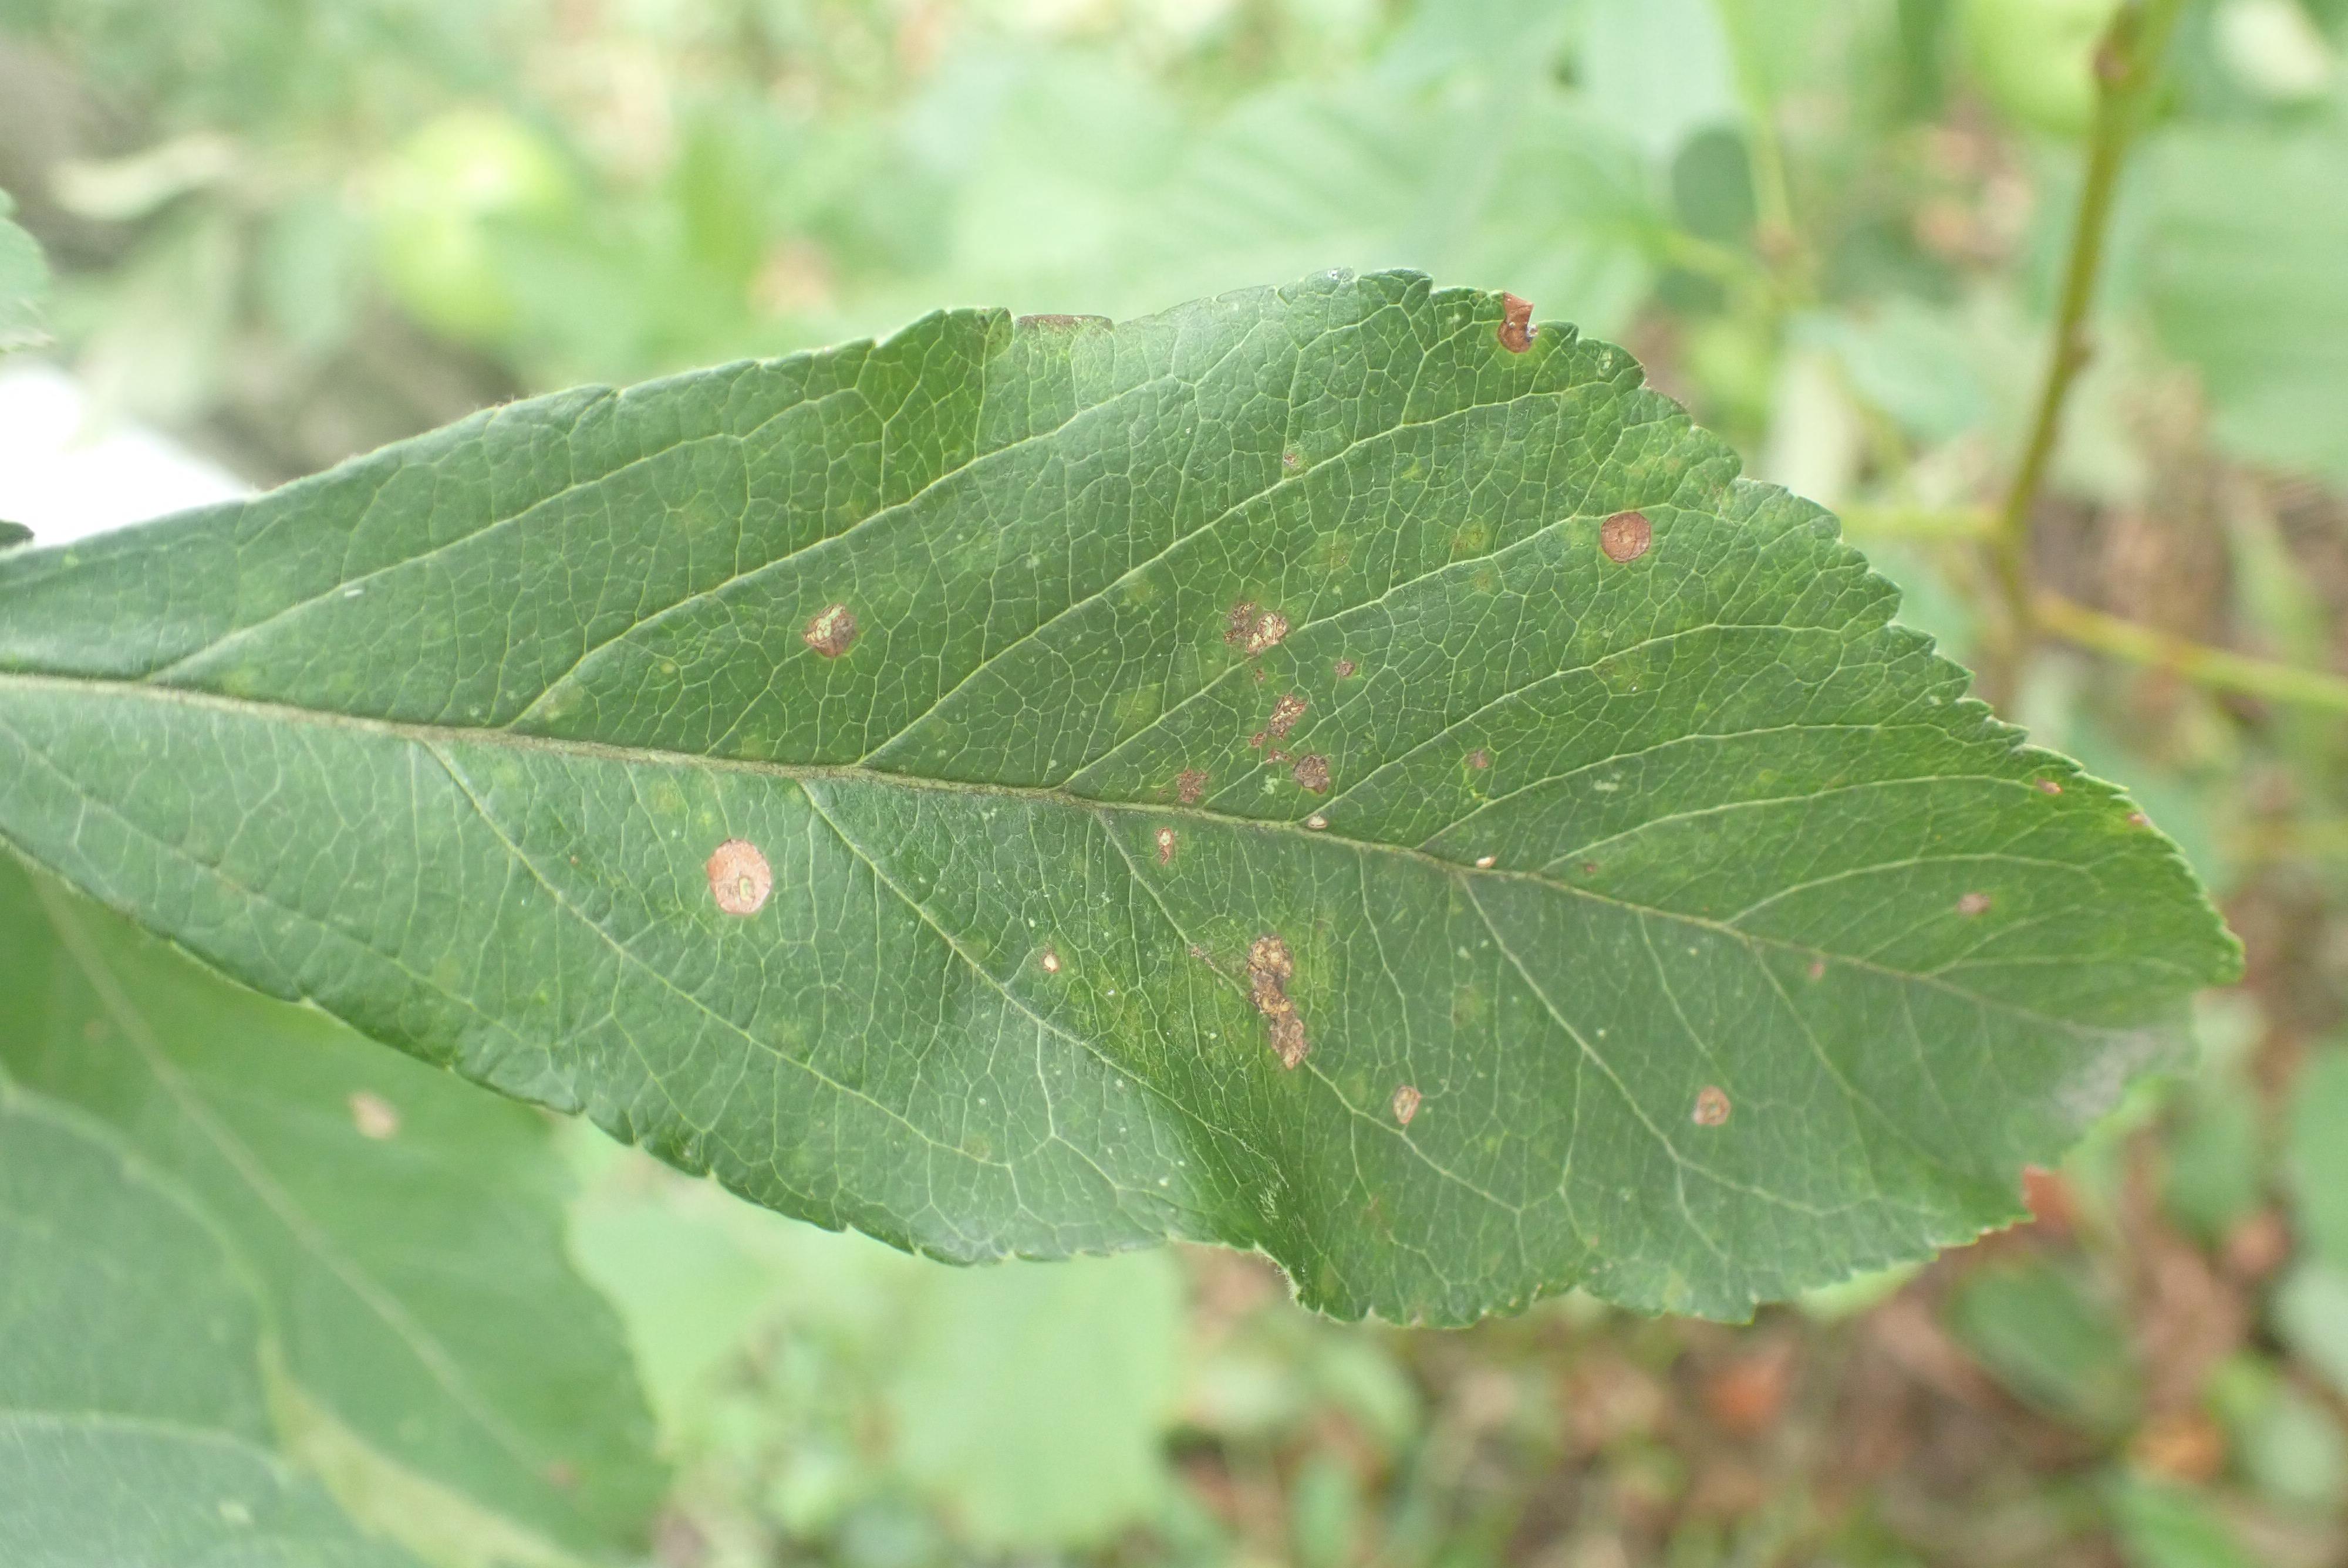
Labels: complex